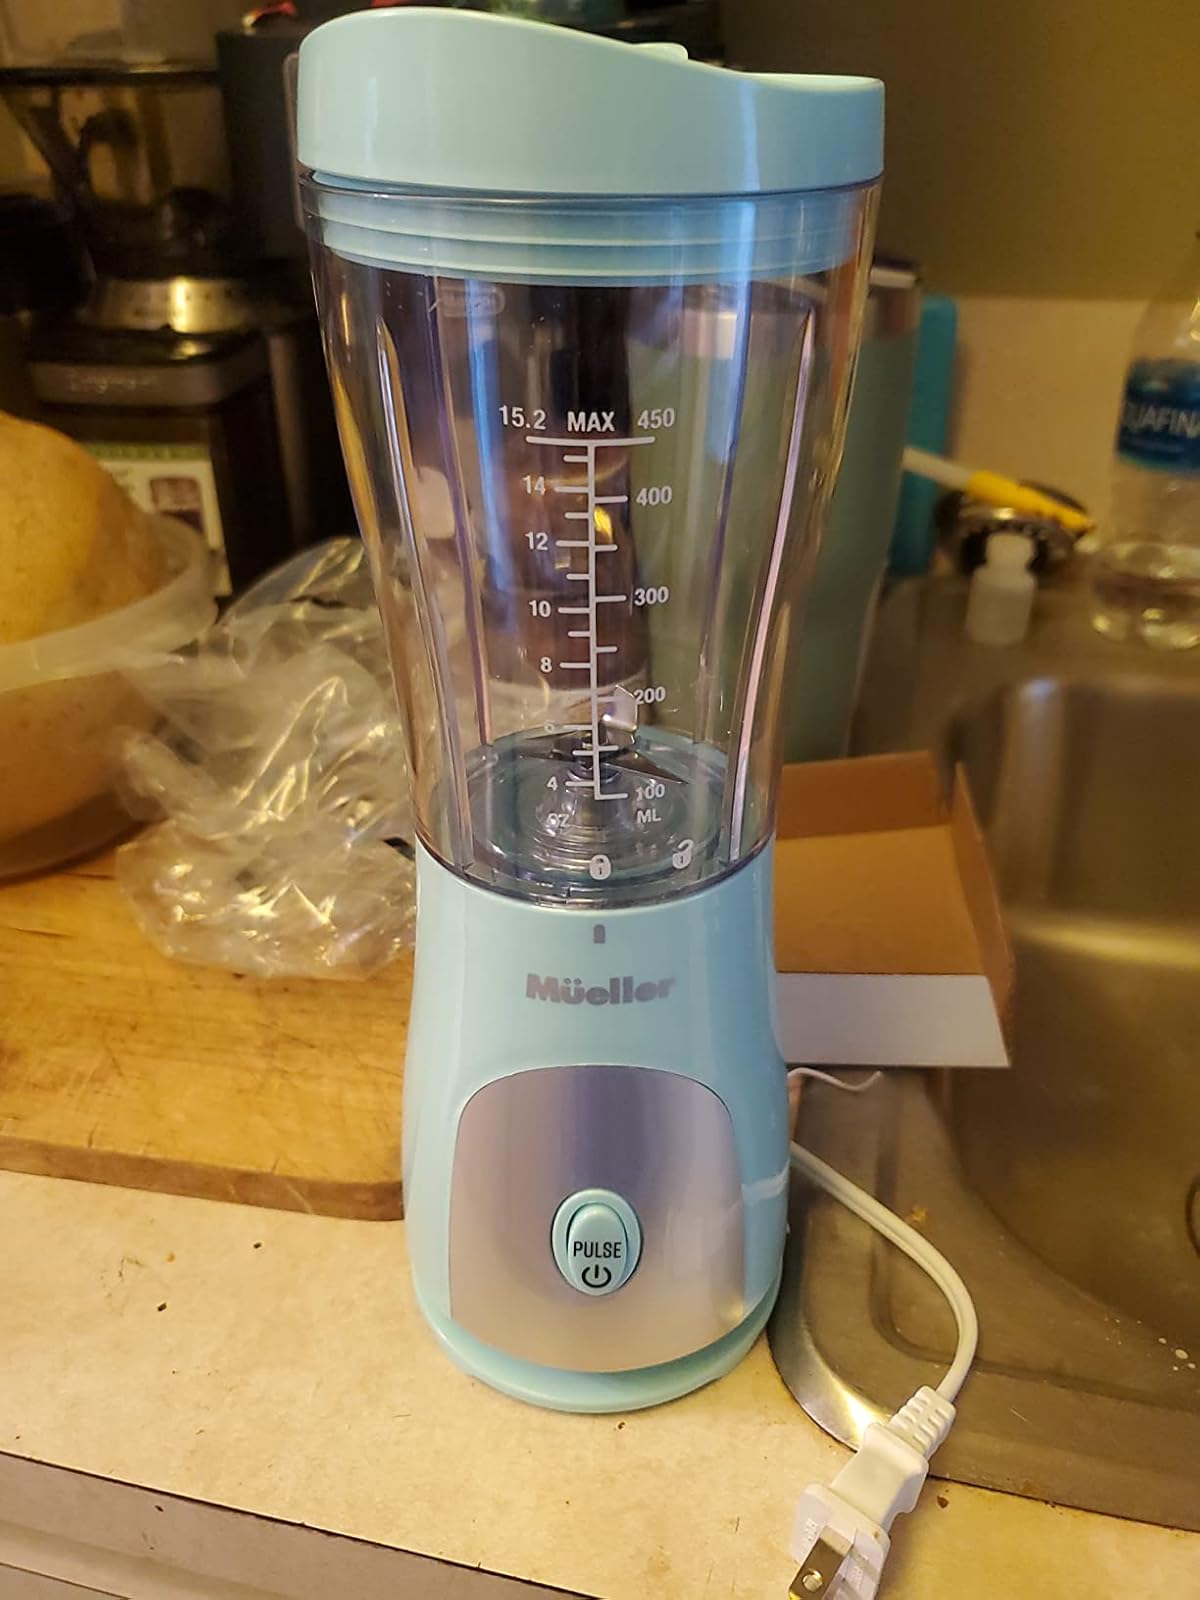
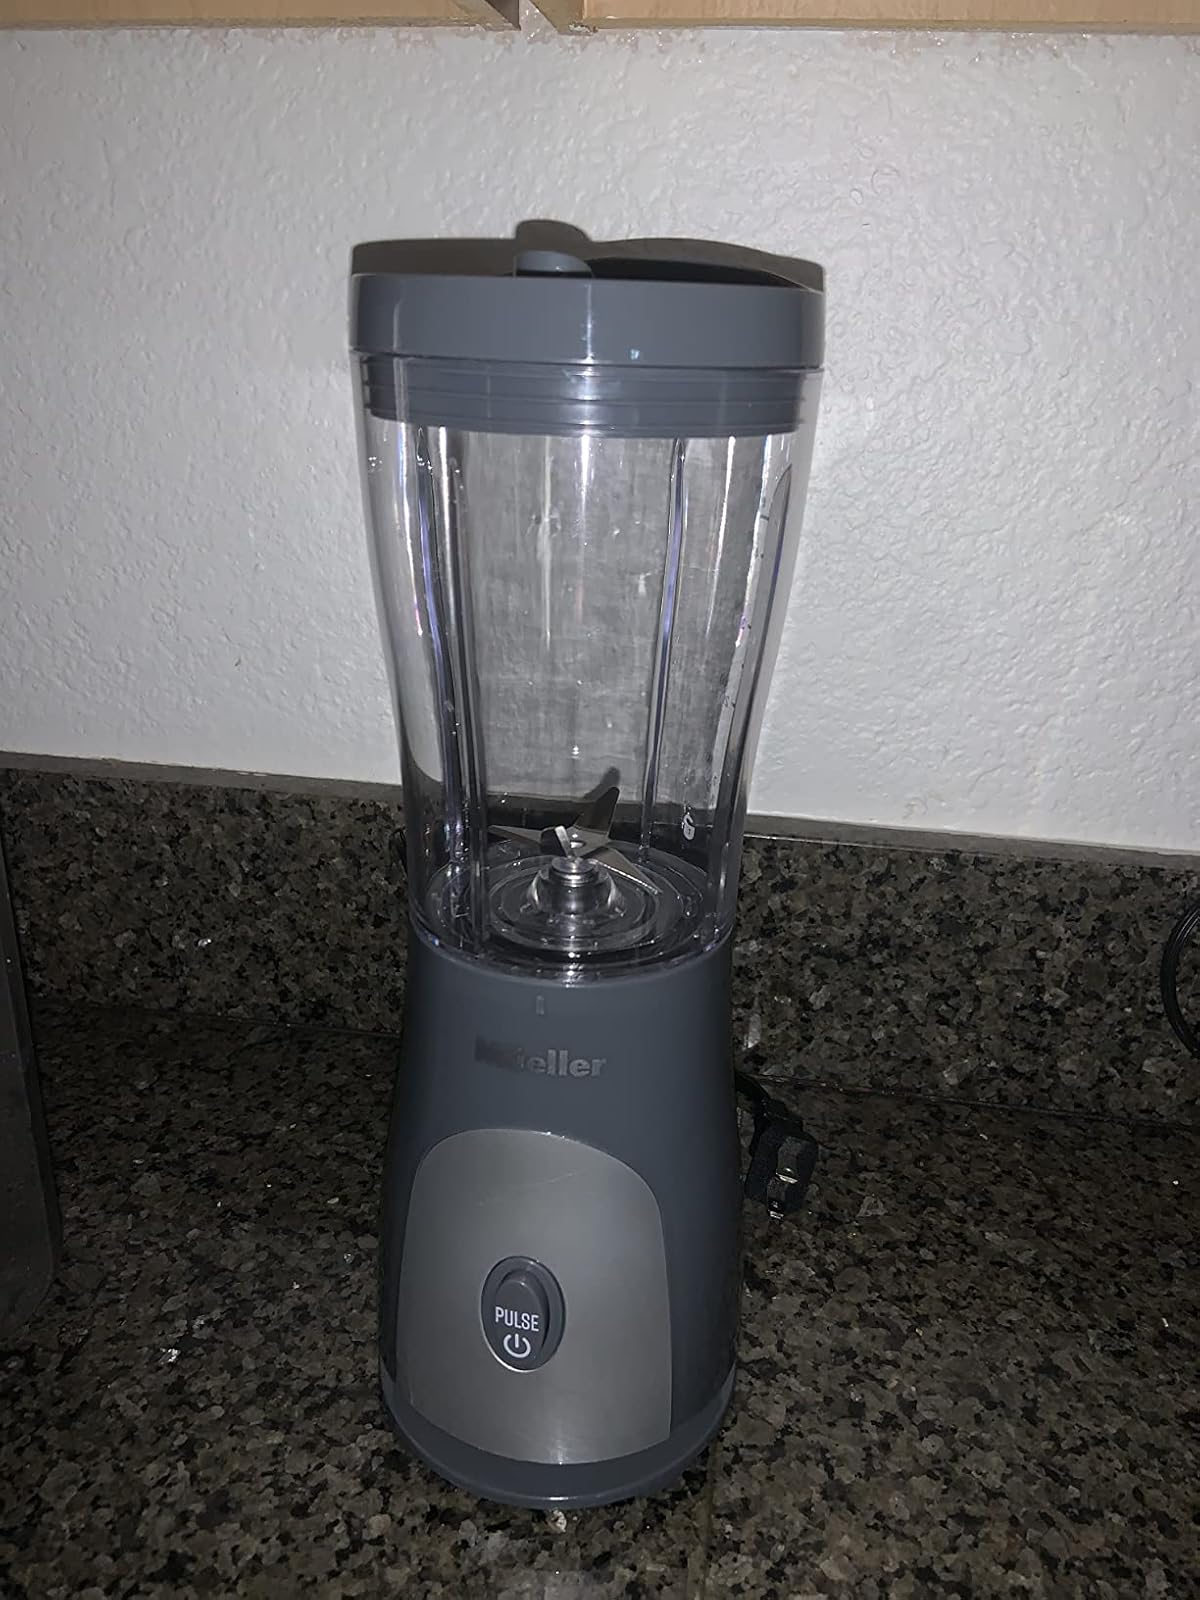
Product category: items_blender
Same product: no